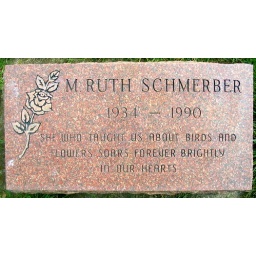
She who taught us about birds and flowers soars forever brightly in our hearts.